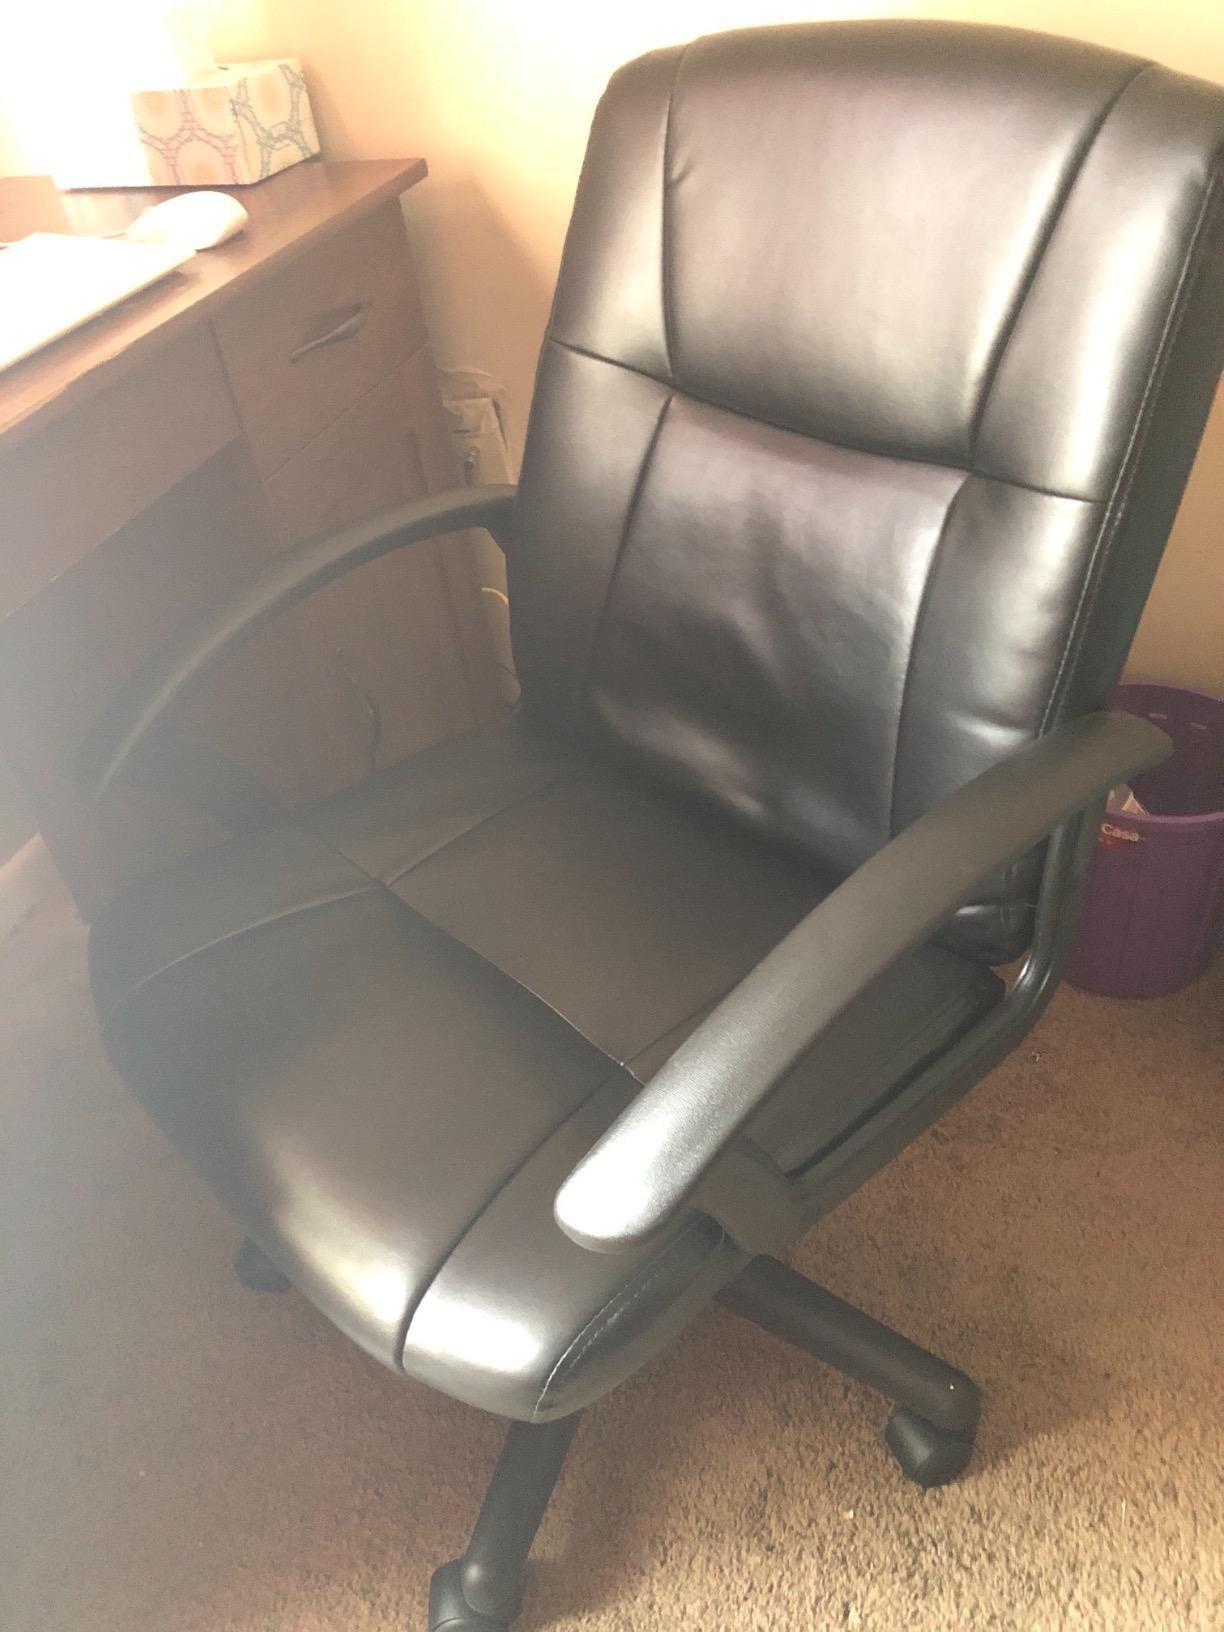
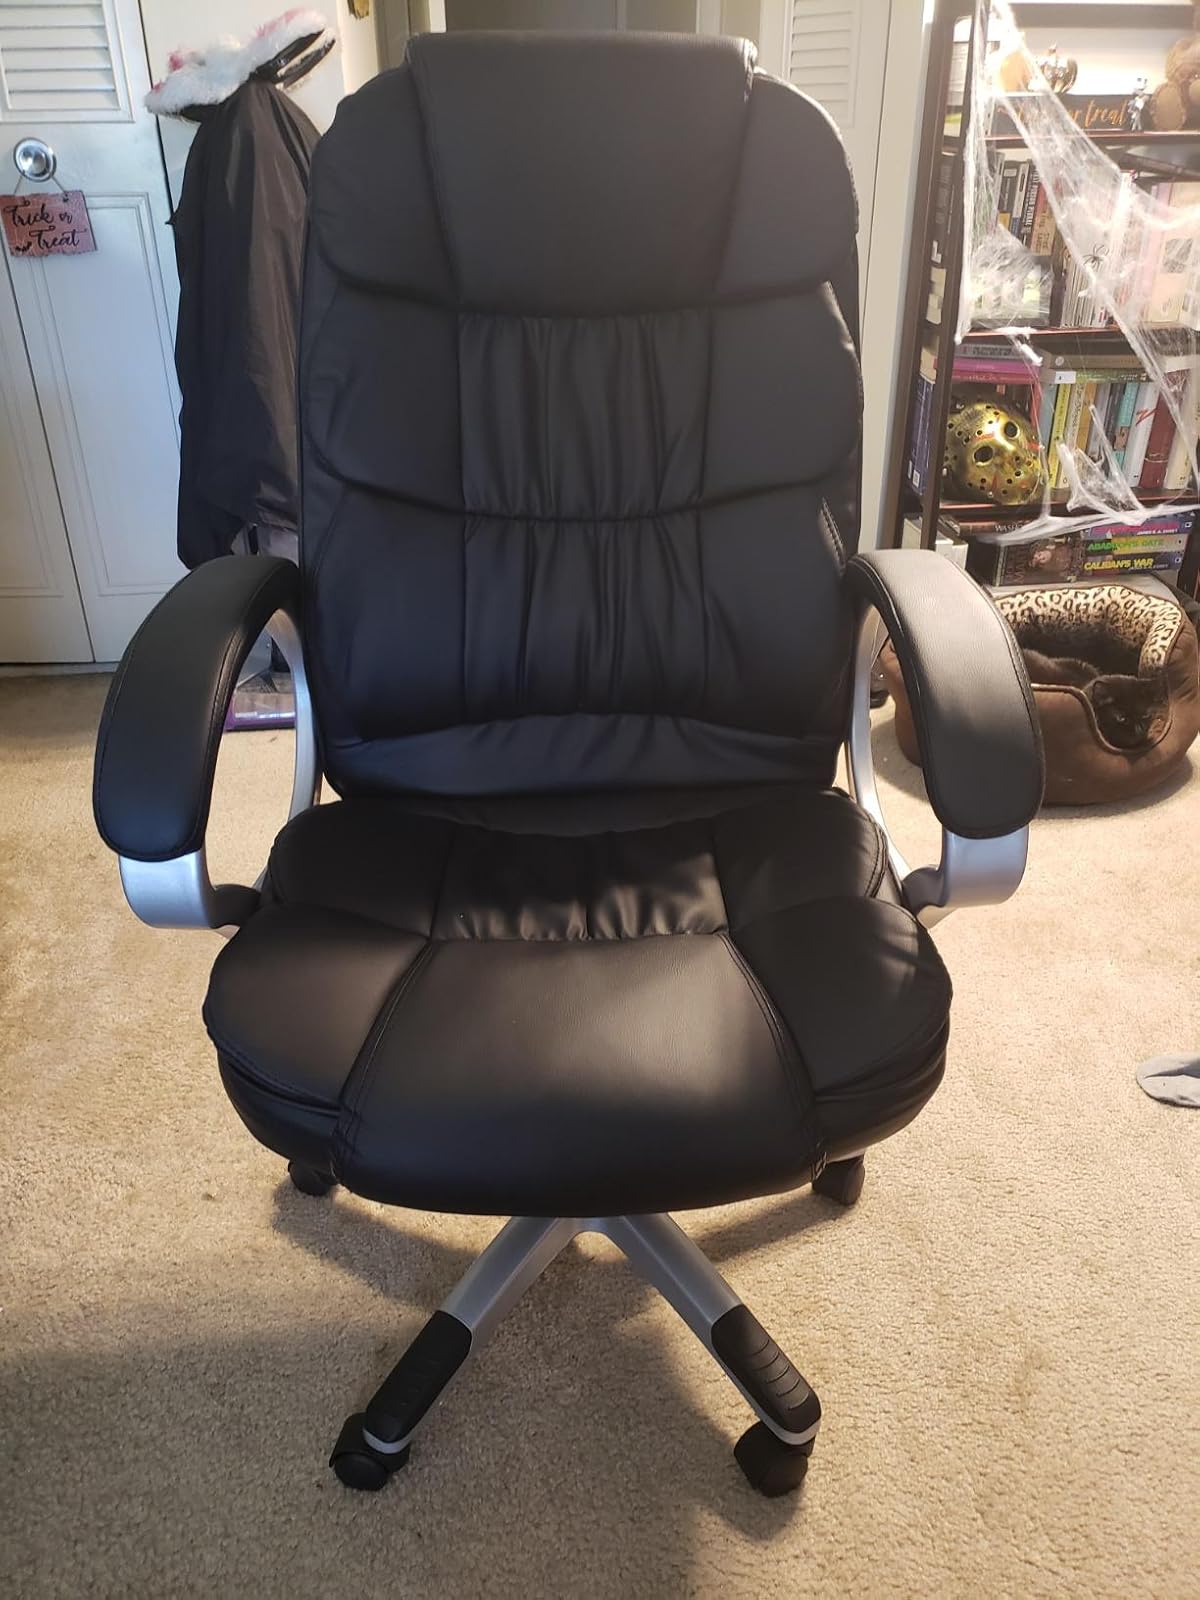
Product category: items_chair
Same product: no